Kalochori, Thessaloniki

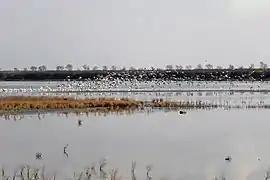

Kalochori is a village and a community of the Delta municipality. Before the 2011 local government reform it was part of the municipality of Echedoros, of which it was a municipal district. The 2021 census recorded 4,626 inhabitants in the village. The community of Kalochori covers an area of 32.127 km.